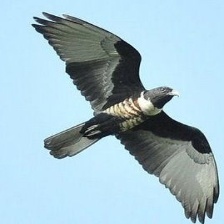
Species: BLACK BAZA
Scientific name: AVICEDA LEUPHOTES